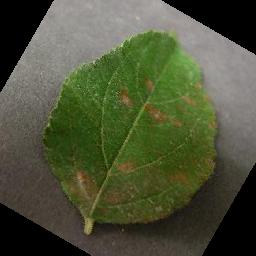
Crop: apple
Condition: cedar_rust